Society of Joseon

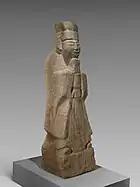

The basis of Joseon society was a system similar to caste systems. Historian Baek Ji-won considers the Korean system comparable to that of India. According to Michael Seth, the Korean system could, in principle, be compared to India's (apart from the religious connotations). In practice, however, classes may not have been as impenetrable and clearly separated as in India. Bruce Cumings, on the other hand, thinks that the Korean structure cannot be called a true caste system but a system where certain castes existed.